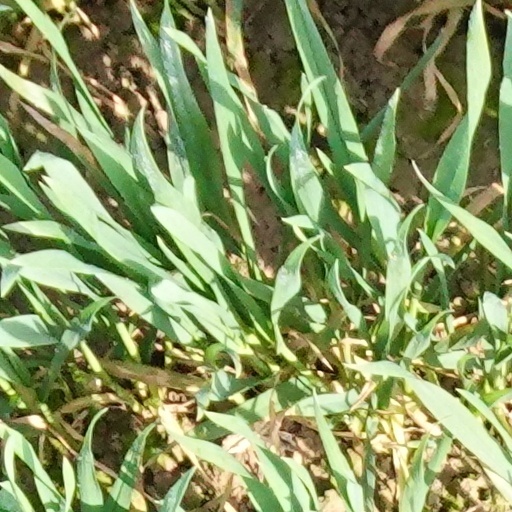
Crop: wheat